Asafoetida

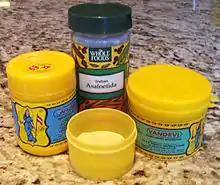
Containers of commercial asafoetida

This spice is used as a digestive aid, in food as a condiment, and in pickling. It plays a critical flavouring role in Indian vegetarian cuisine by acting as a savory enhancer. Used along with turmeric, it is a standard component of lentil curries, such as dal, chickpea curries, and vegetable dishes, especially those based on potato and cauliflower. Asafoetida is quickly heated in hot oil before it is sprinkled on the food. It is sometimes used to harmonise sweet, sour, salty, and spicy components in food. The spice is added to the food as it's tempered.